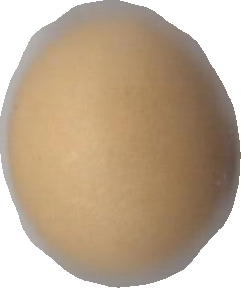
Variety: Dega